History of U.S. foreign policy, 1861–1897

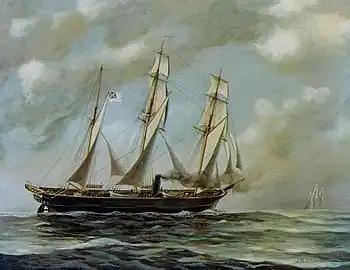
Confederate Warship CSS "Alabama"Active service (1862–1864)

Historians have credited the Treaty of Washington for implementing international arbitration to allow outside experts to settle disputes. Grant's able Secretary of State Hamilton Fish had orchestrated many of the events leading up to the treaty. Previously, Secretary of State William H. Seward during the Johnson administration first proposed an initial treaty concerning damages done to American merchants by three Confederate warships, CSS "Florida", CSS "Alabama", and CSS "Shenandoah" built in Britain. These damages were collectively known as the Alabama Claims. These ships had inflicted tremendous damage to U.S. shipping, as insurance rates soared and shippers switched to British ships. Washington wanted the British to pay heavy damages, perhaps including turning over Canada.